Moncton Public Library

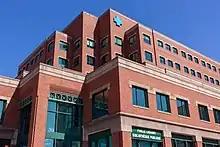
The Moncton Public Library viewed from the South.

The Magnum Opus Gala and Art Auction was the Moncton Public Library's main fundraising event from 2007 to 2010. Taking place in October the art auction was an opportunity to raise funds for improvement of library collections, but also offered "artists across Atlantic Canada the opportunity to get exposure for their work and the chance to sell a piece of their art."